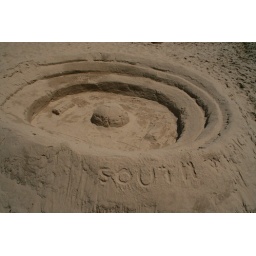
Sand sculptures at a sand sculpture building competition at the beach in Grand Haven.